Messerschmitt Bf 109 variants

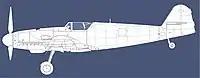
Bf 109 K-6.

Referred to as the "bastard aircraft of the Erla factory" in the "Luftwaffe"s Aircraft Variants Book of December 1944, the G-10 was a Bf 109 G airframe combined with the new DB 605 D-2 engine, created to maintain production levels with minimal disruption of the assembly lines until production of K-series airframes would reach sufficient levels. Despite what the designation would suggest, it appeared in service after the G-14 in November 1944, largely replacing previous G-series aircraft on the production lines of Erla, WNF and Messerschmitt Regensburg factories. Contrary to popular belief the G-10 were not rebuilt older airframes but new production. Early production G-10 may have had two data plates (one stamped G-14) as these airframes were originally intended for G-14 assembly but were diverted to G-10 assembly.